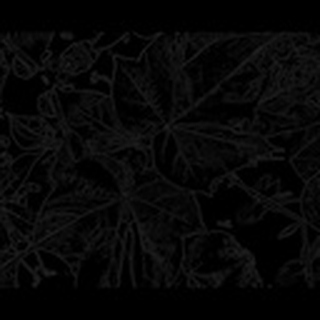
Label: healthy_cotton